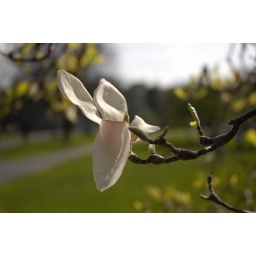
A white flower on a tree by &amp;quot;The Dustbowl&amp;quot; on the Boston College campus.